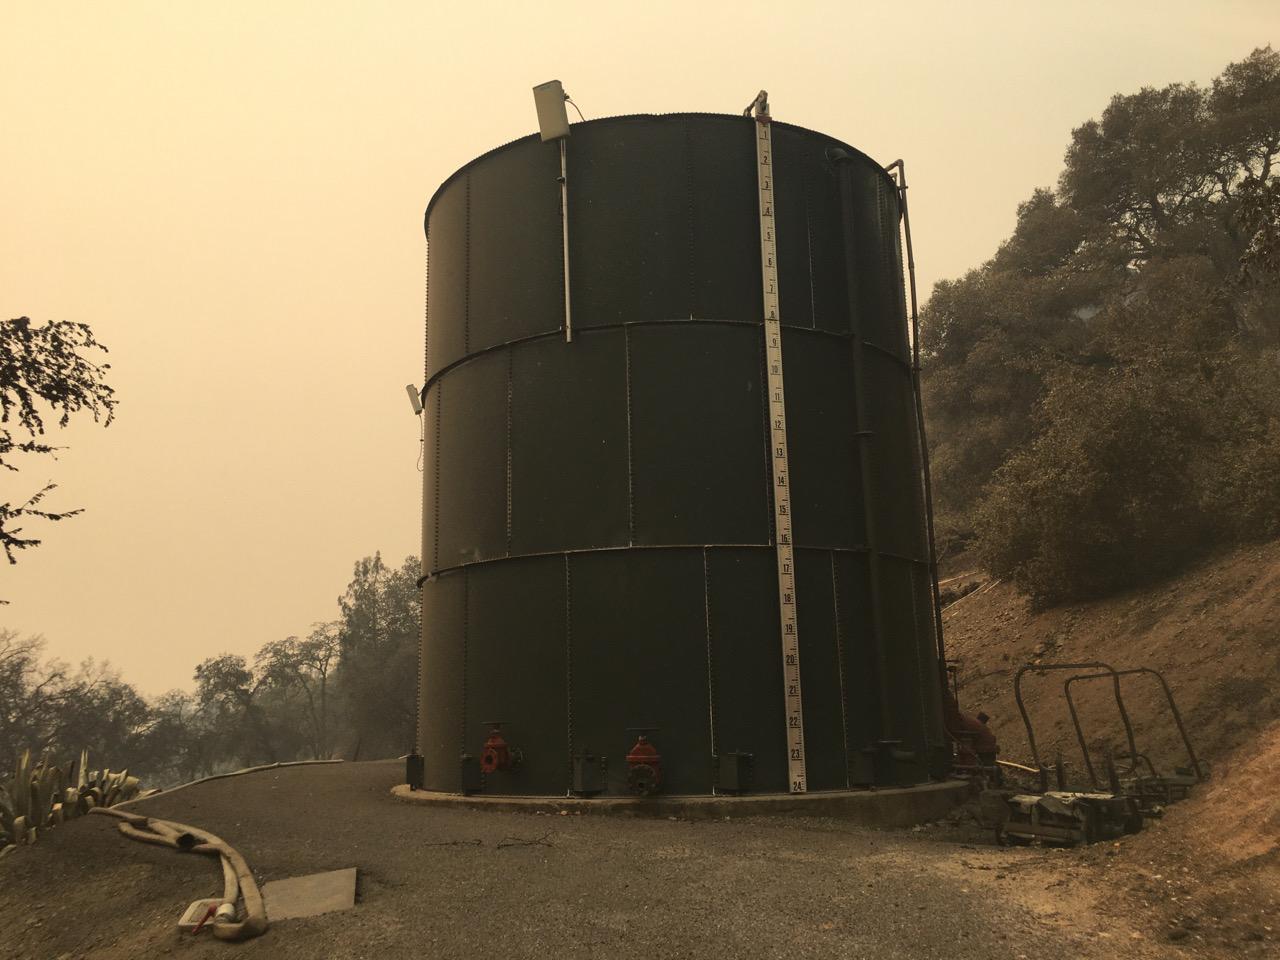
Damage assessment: no_damage